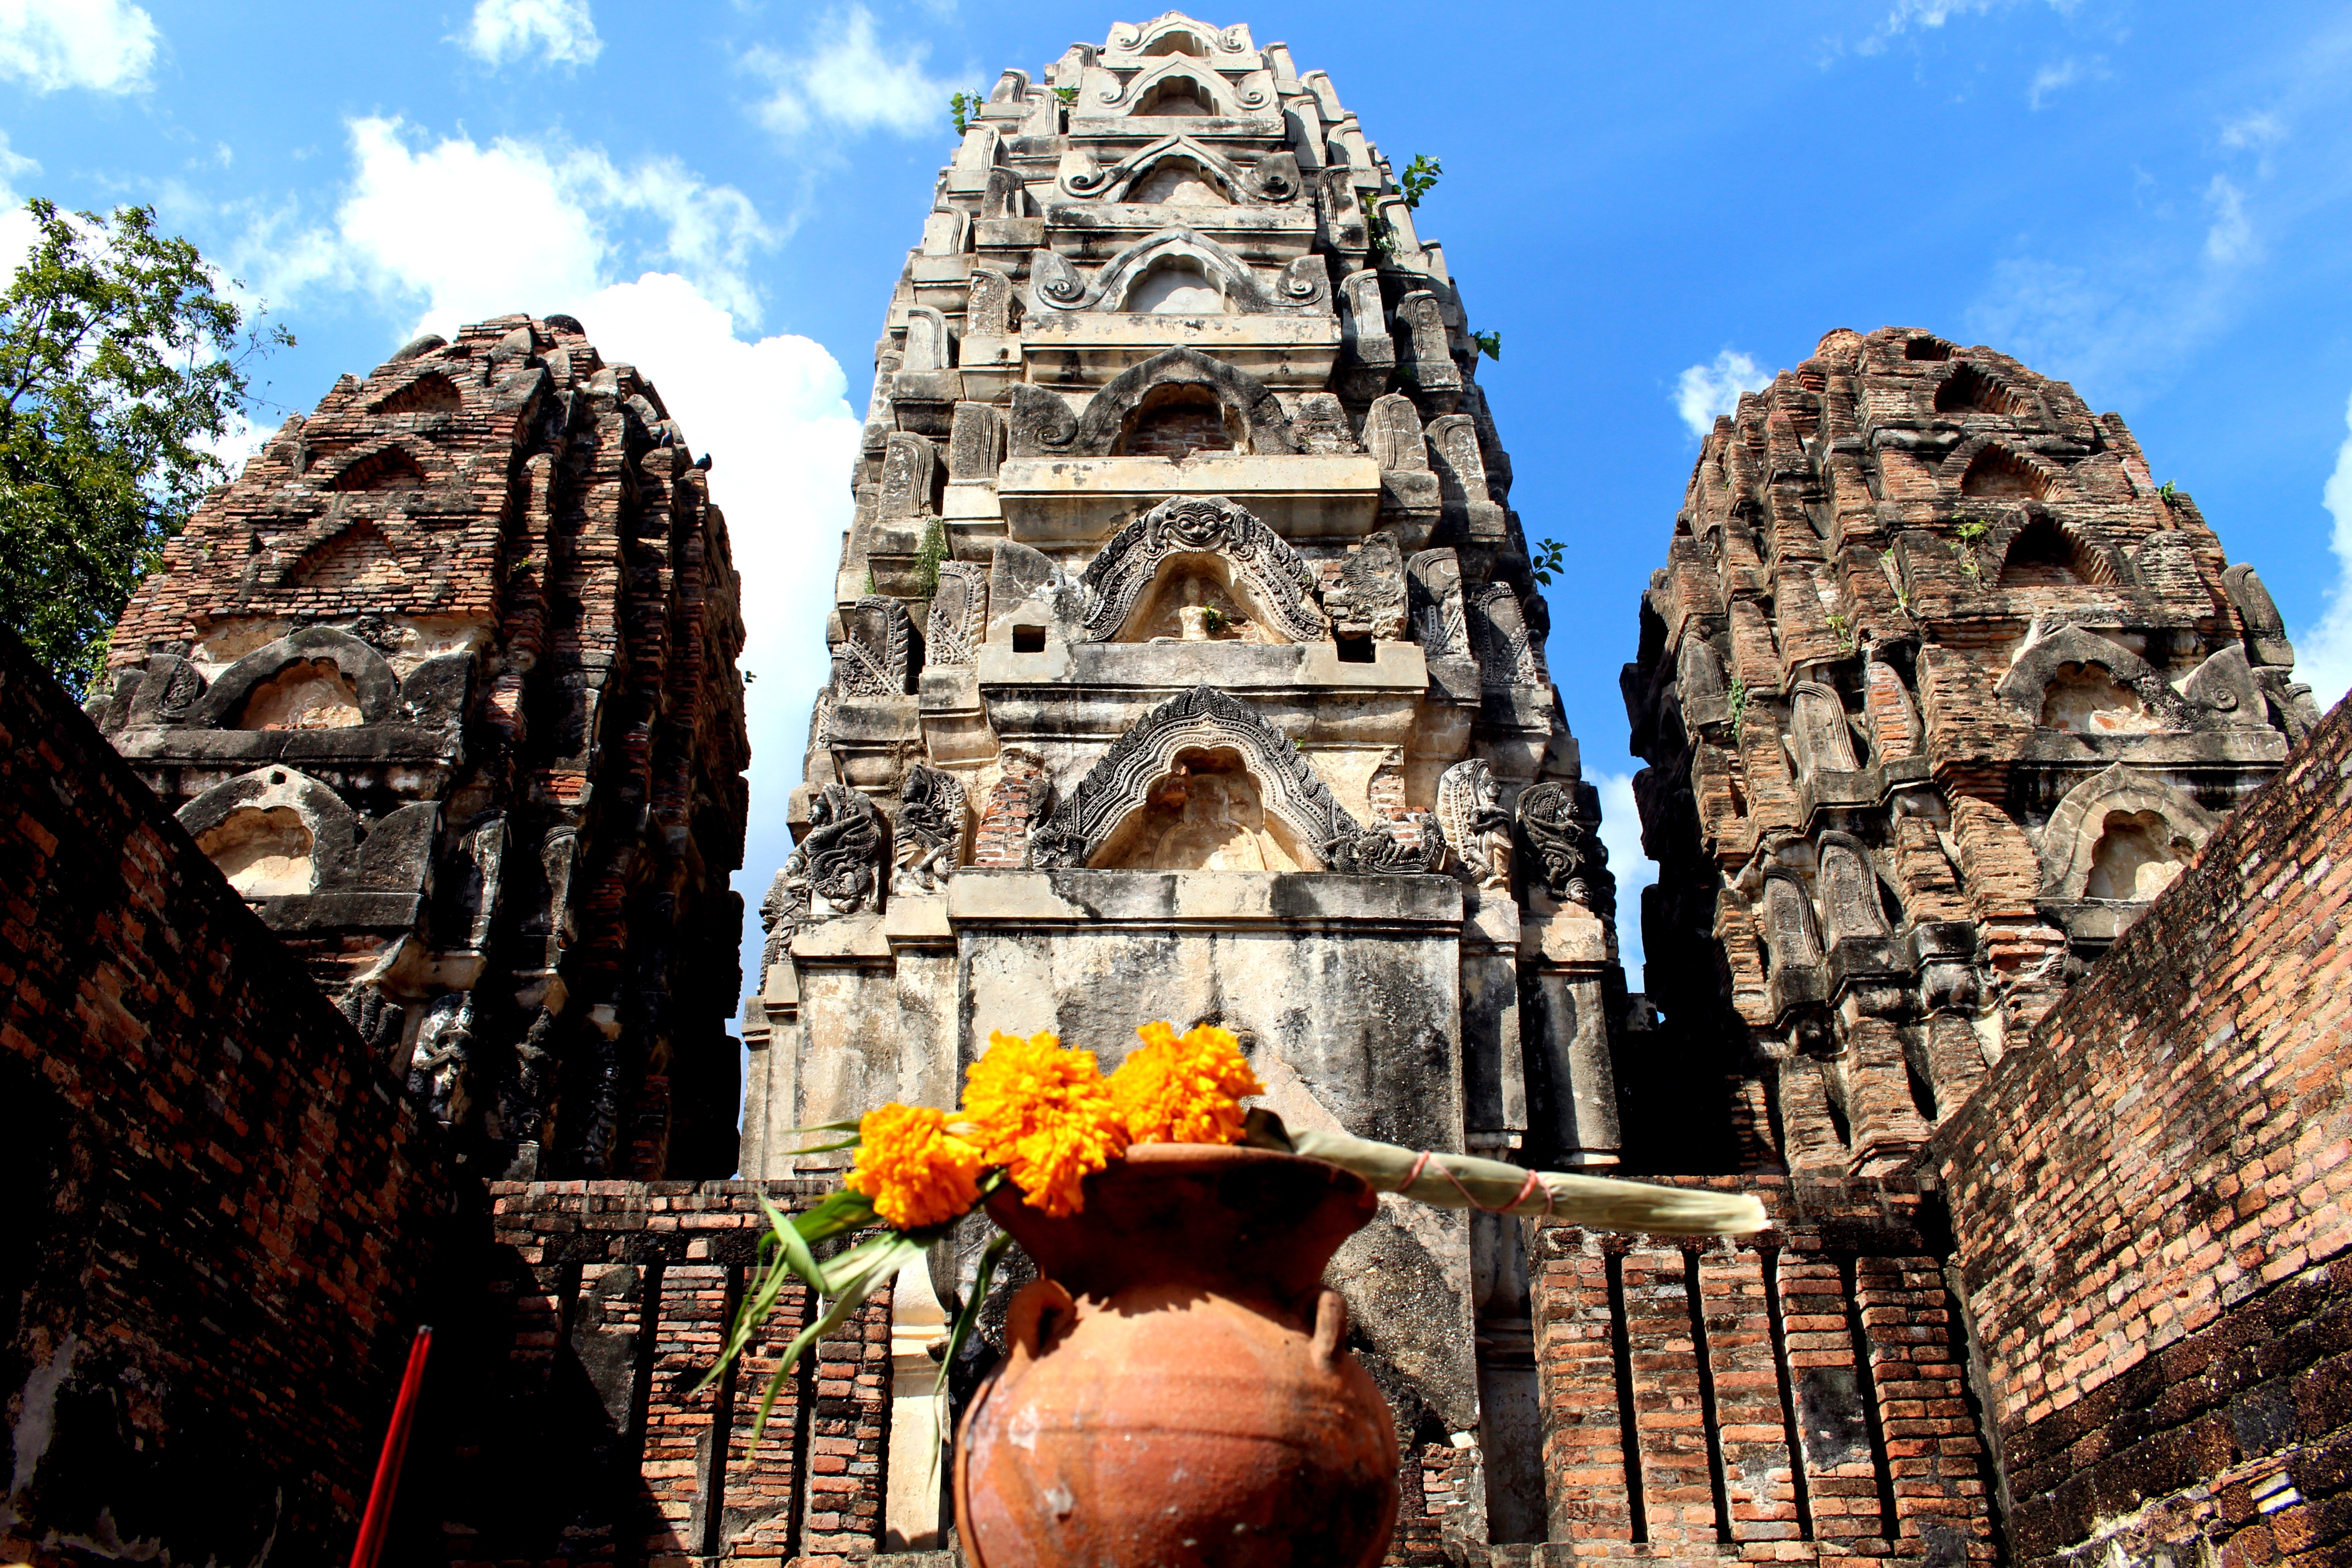
nature, building, travel, buddhism, asia, landmark, cathedral, tourism, place of worship, thailand, flowers, places of interest, temple, ruins, buddha, historically, wat, worth a visit, archaeological site, unesco world heritage site, temple complex, hindu temple, historic site, ancient history